Ingersoll station

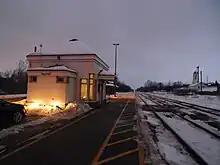
The Ingersoll station at dusk in December 2016

Being one of Ingersoll's few remaining significant historic buildings, it was in the municipal heritage inventory, but it was not designated under the "Ontario Heritage Act". The building was boarded up and not been protected or restored. It was demolished at the bequest of Town of Ingersoll officials after many decades of neglect and decay.